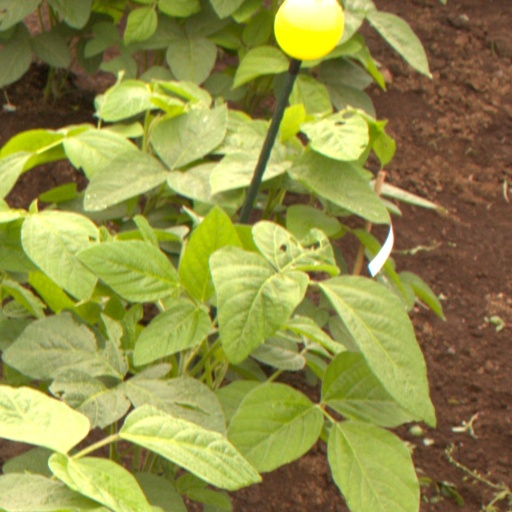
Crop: soybean